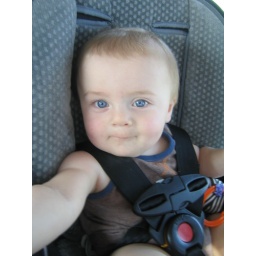
I'm cute in my car seat